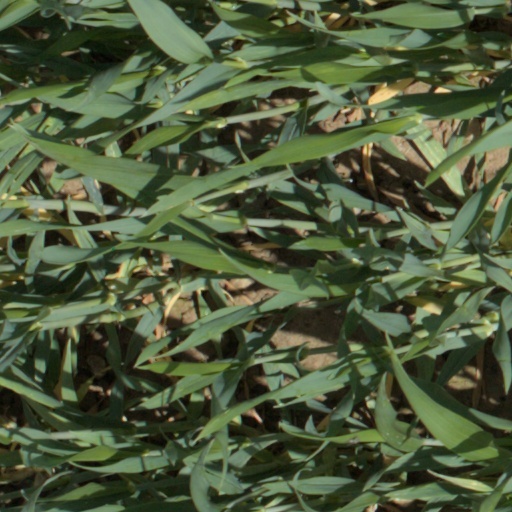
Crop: wheat